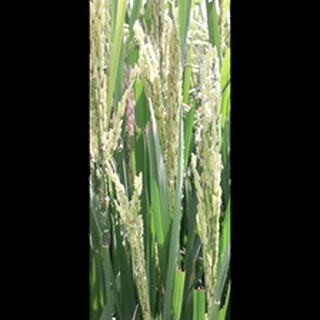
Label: healthy_rice